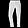
Label: Trouser